Coat of arms of Montserrat

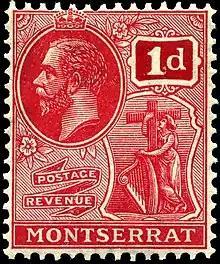
1929 stamp with the arms

Montserrat joined the British Leeward Islands federation in 1871. A Royal Warrant was issued on 10 April 1909 granting the island its own shield, along with Antigua, Dominica, Saint Kitts and Nevis, and the Virgin Islands. The shields of each of these territories formed part of the coat of arms of the British Leeward Islands. The Leeward Islands federation was dissolved on 1 July 1956 and Montserrat joined the West Indies Federation when it was created two years later. Montserratians ratified the territory's constitution in 1960, and the island became a separate crown colony in 1962. It consequently adopted the shield from 1909 as its new coat of arms.